Architectural design optimization

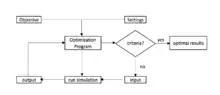
A flow chart for simulation-based optimisation.

Model-based optimisation, unlike metaheuristic and direct search methods, utilises a surrogate model to iteratively refine and optimise architecture. The surrogate model is an explicit representation of implicit mathematical processes, such as statistics or machine learning. Because this method constructs a surrogate model based on an approximation of the underlying simulations, it can be faster to process than alternative methods of black-box optimisation. The efficacy of the surrogate model is determined by the accuracy of the mathematical model. For this reason, some of the time-saving features of model-based optimisation could be invalidated by any additional time spent improving the mathematical functions which regulate the surrogate model. Model based optimisation is advantageous as it enables architects to visually articulate design problems and solutions in real time within design interfaces such as Grasshopper, Rhinoceros 3D, Dynamo BIM and GenerativeComponents.